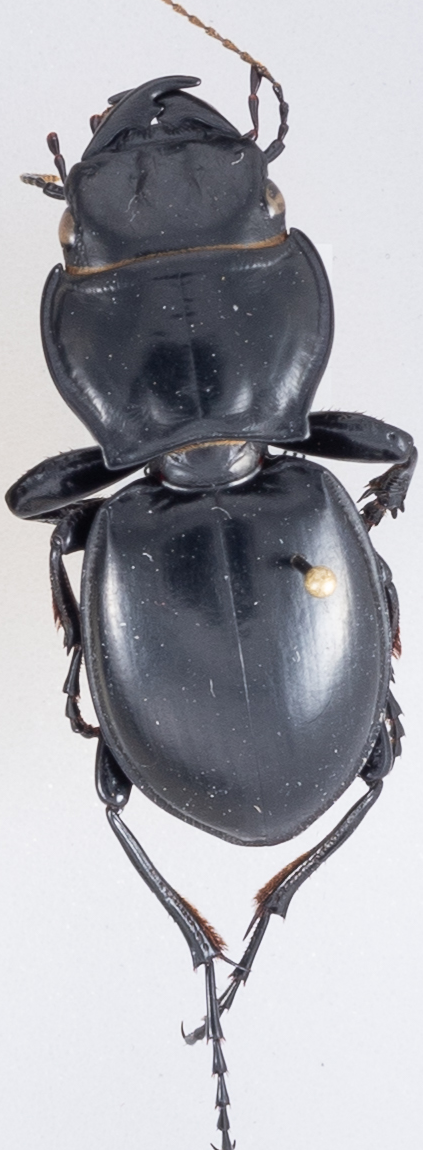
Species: Pasimachus californicus
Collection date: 2019-08-26
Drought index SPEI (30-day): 1.766
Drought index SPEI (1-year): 1.85
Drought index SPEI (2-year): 1.038